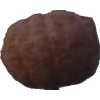
Label: orange_peeled